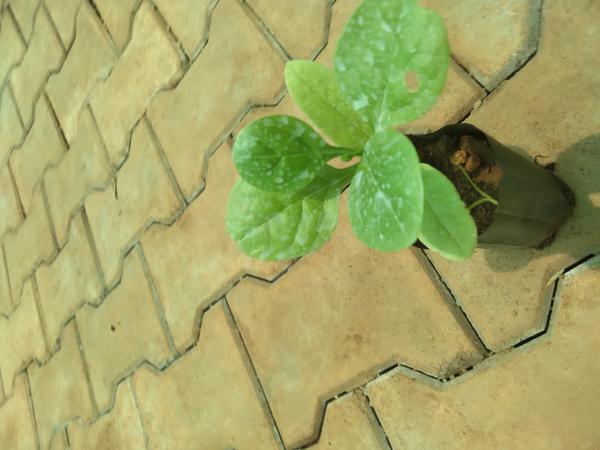
Plant: Basale